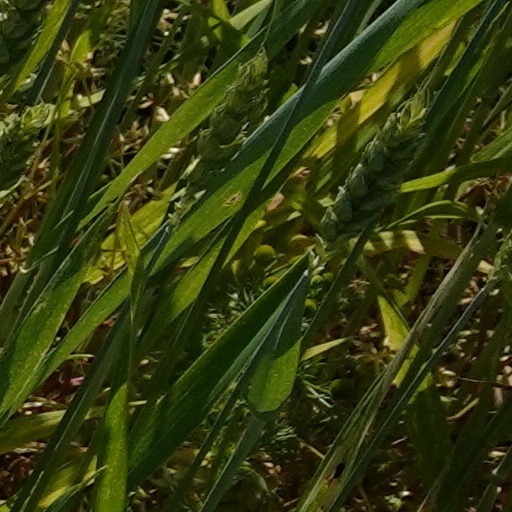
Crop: wheat